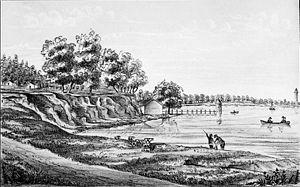
Cet article traite des événements qui se sont produits durant l'année 1820 au Canada.